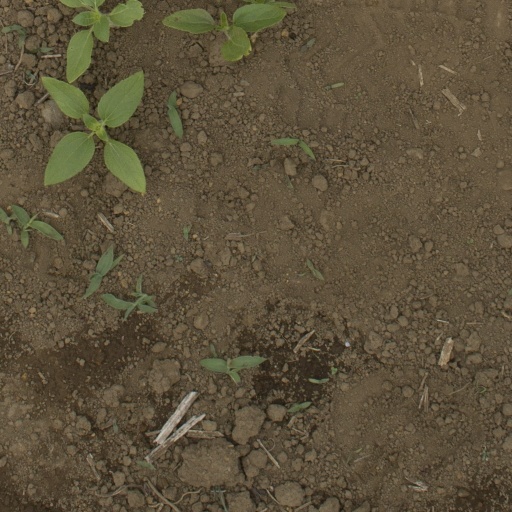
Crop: Jerusalem artichoke